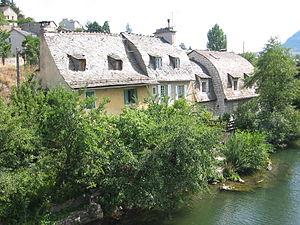
Mende est une commune française, préfecture du département de la Lozère en région Occitanie.